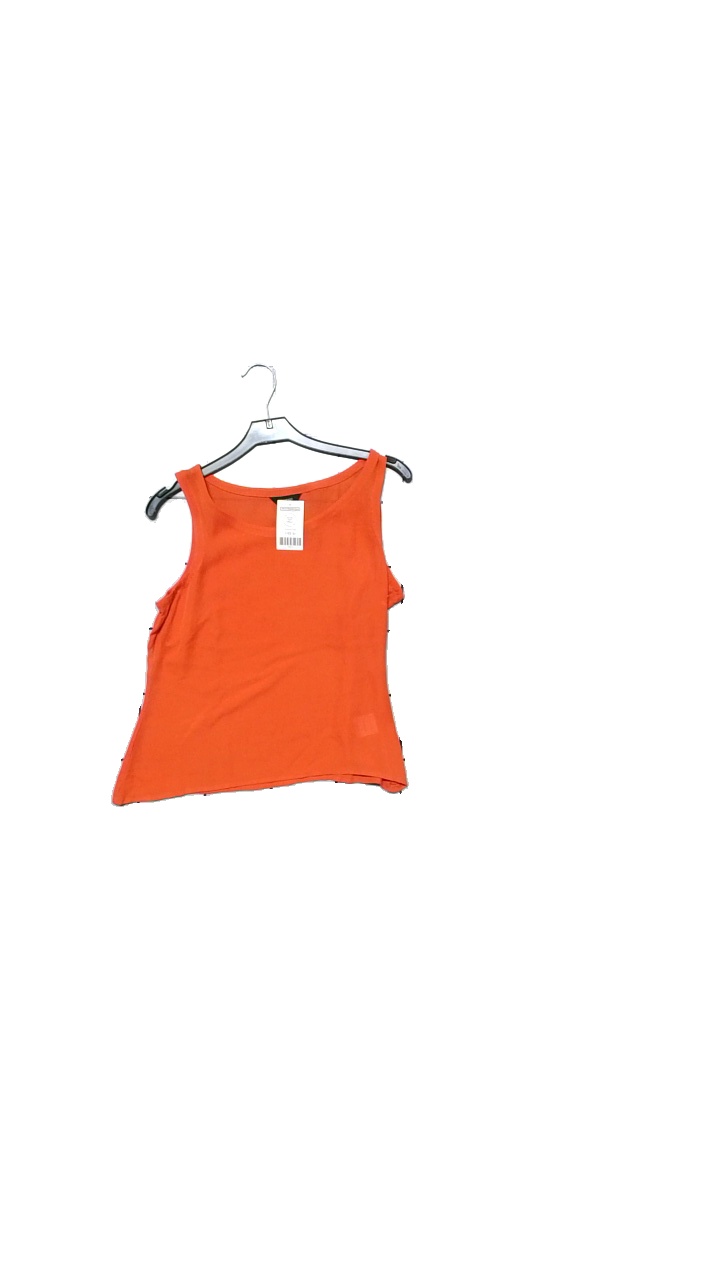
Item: Tank Top (Ladies)
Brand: Hobb's
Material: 100% Silk
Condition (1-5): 3
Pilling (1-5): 3
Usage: Reuse
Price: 100-150